Ximena Romo

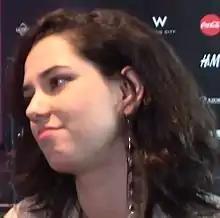

Ximena Romo Mercado (born April 14, 1990) is a Mexican actress and model best known for her role as Nora Gaxiola in the Televisa telenovela "El color de la pasión". Romo is the daughter of Mexican politician Patricia Mercado and former head of the Mexican electricians' union, Horacio Romo Vázquez.